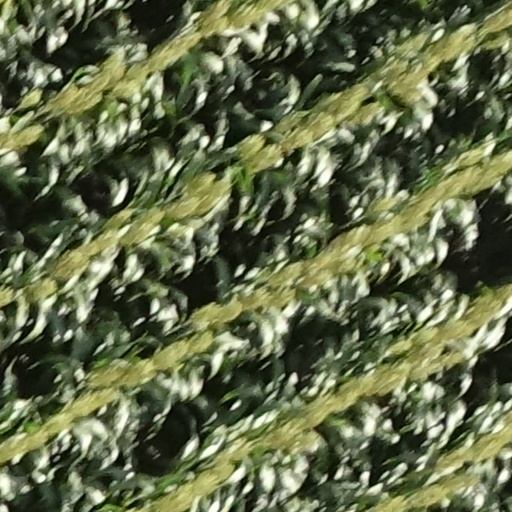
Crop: sorghum